Indigenous Voice to Parliament

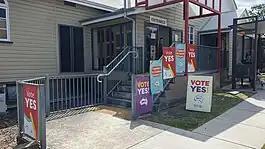

The Aboriginal and Torres Strait Islander Voice, also known as the Indigenous Voice to Parliament, the First Nations Voice or simply the Voice, was a proposed Australian federal advisory body to comprise Aboriginal and Torres Strait Islander people, intended to represent the views of Indigenous communities. The Voice as proposed by the Albanese government would have had the power to make representations to the Parliament of Australia and executive government on matters relating to Indigenous Australians. The specific form of the Voice was to be determined by legislation passed by Parliament had the referendum succeeded.